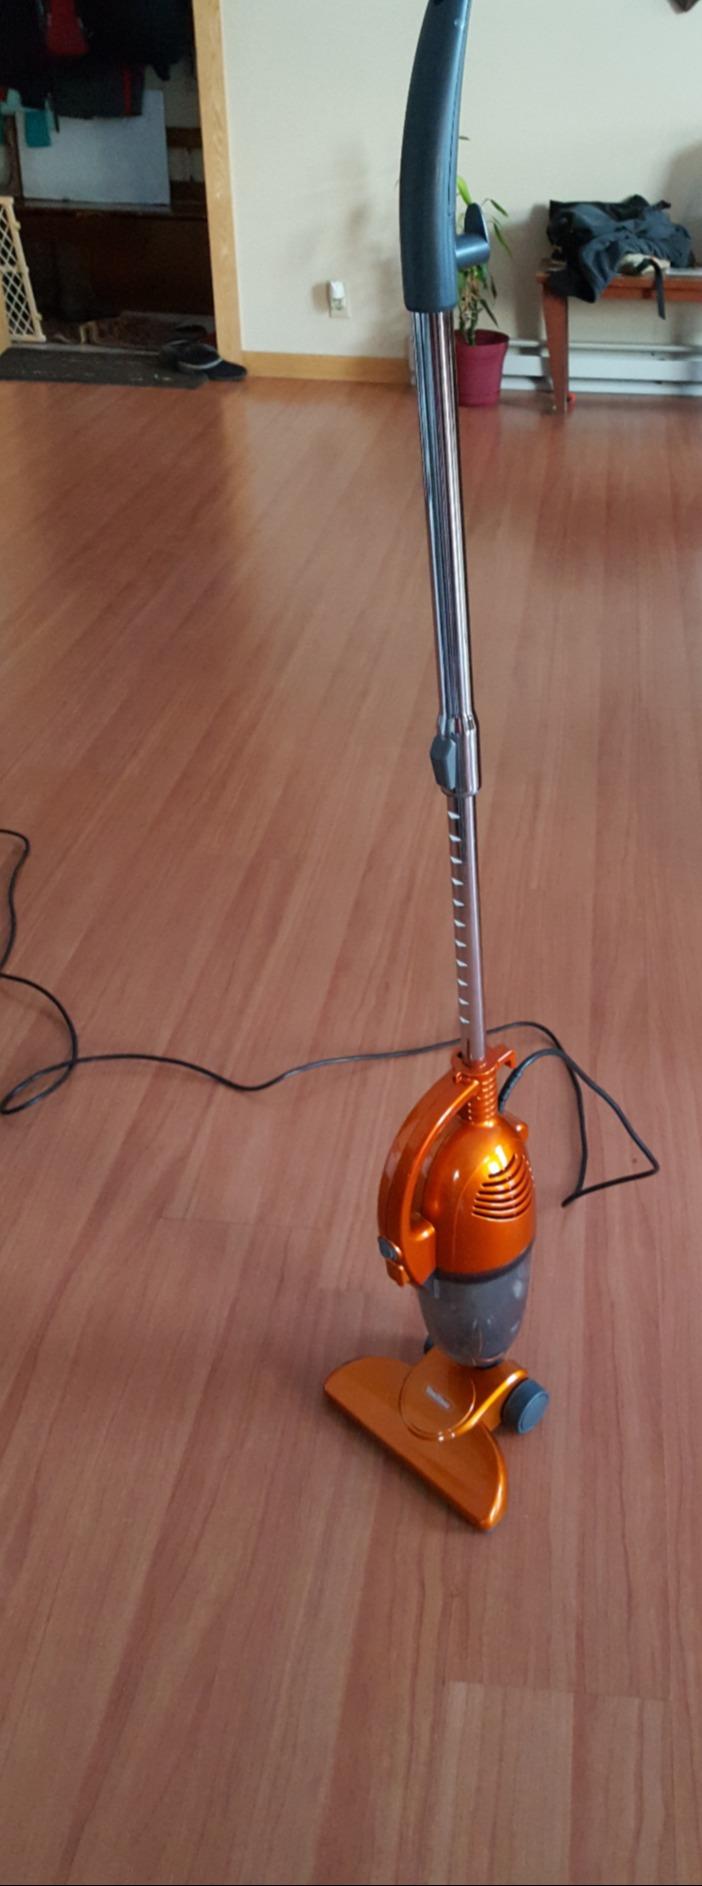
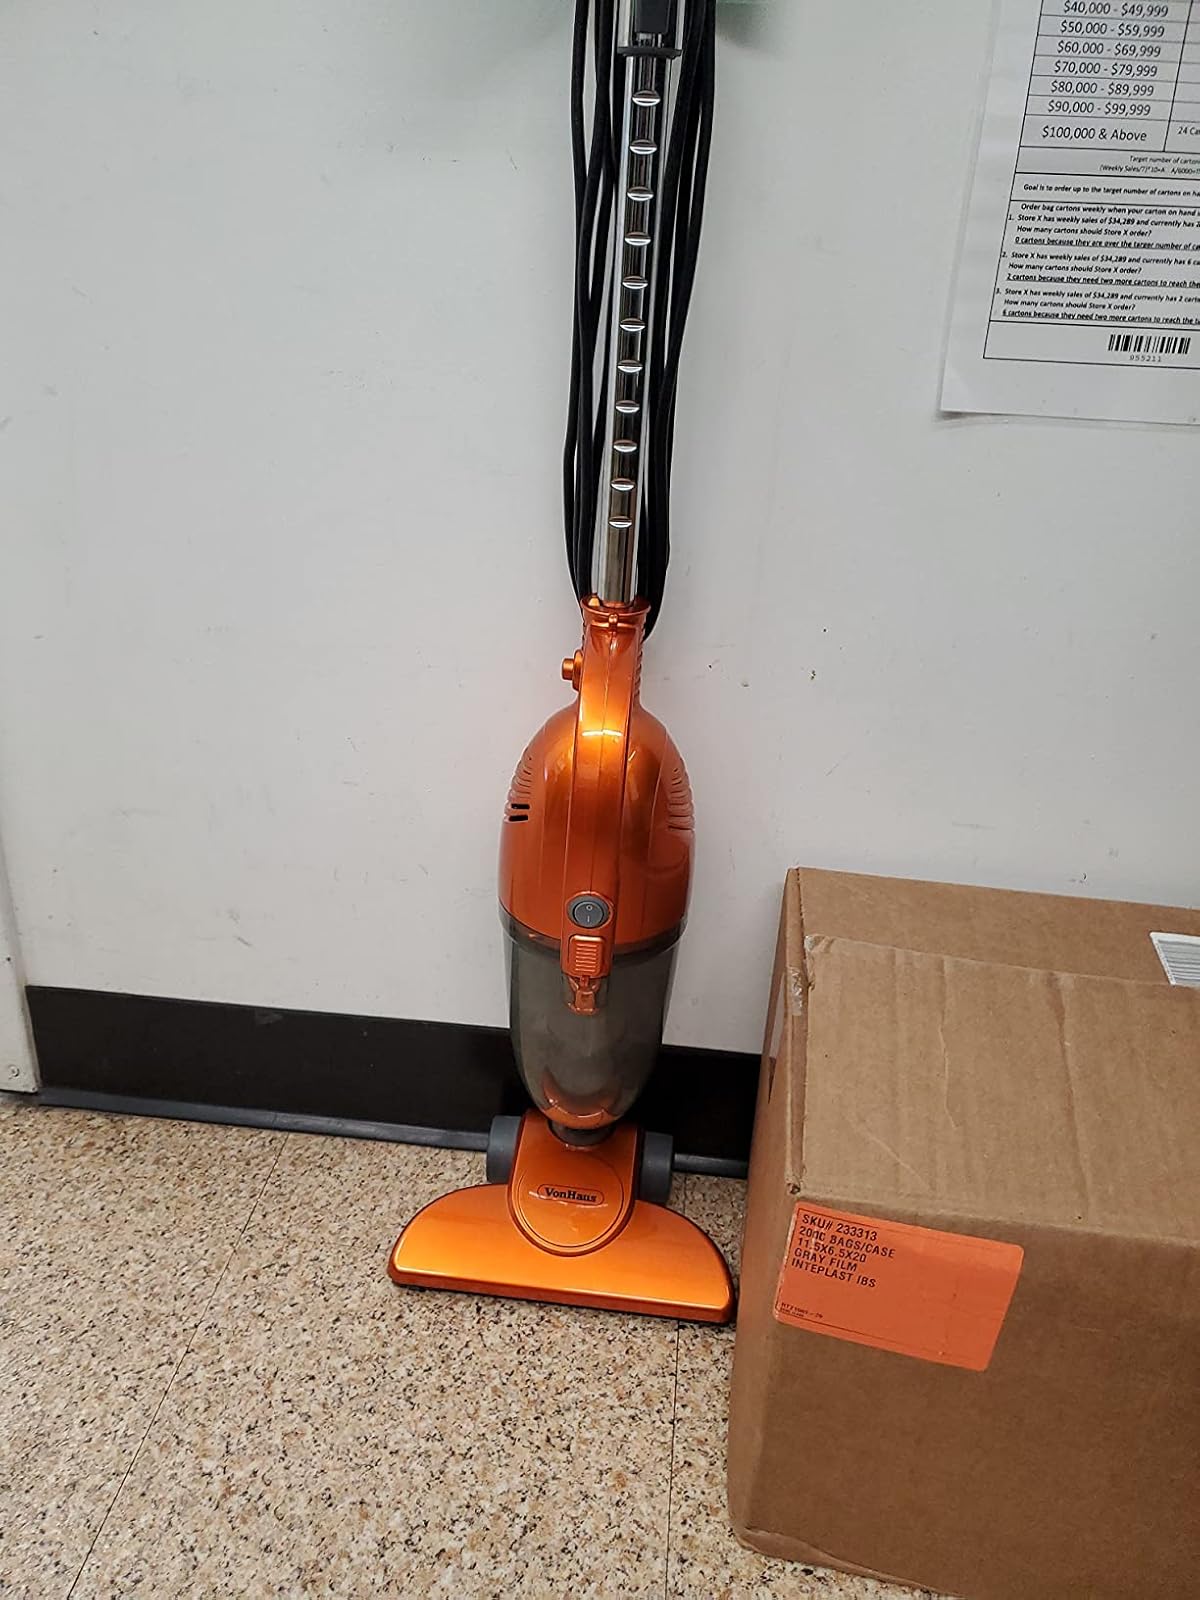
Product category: items_vacuum
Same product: yes